Modern Water

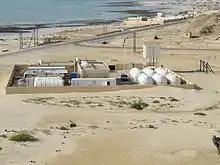
Modern Water's containerised forward osmosis desalination plant at Al Khaluf, Oman

Modern Water has developed a number of Forward Osmosis (FO) membrane processes including: desalination, evaporative cooling systems, enhanced oil recovery and hydro osmotic power (HOP).